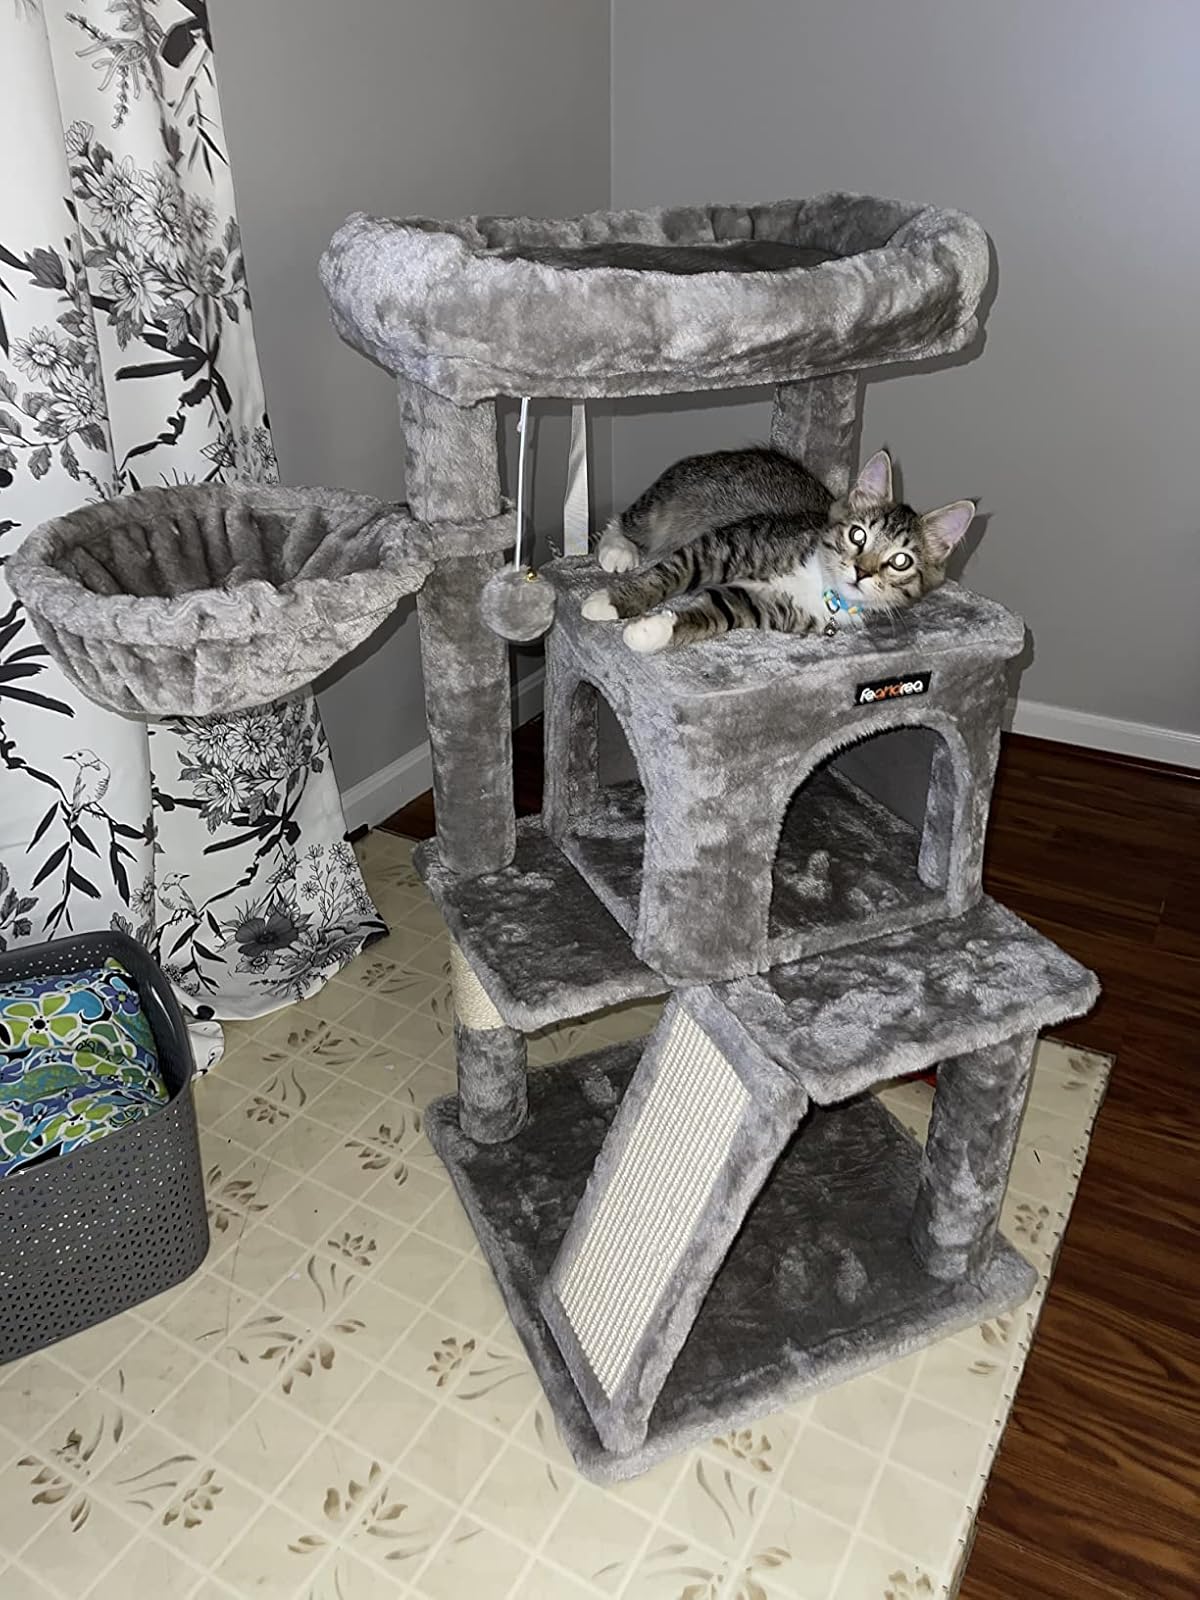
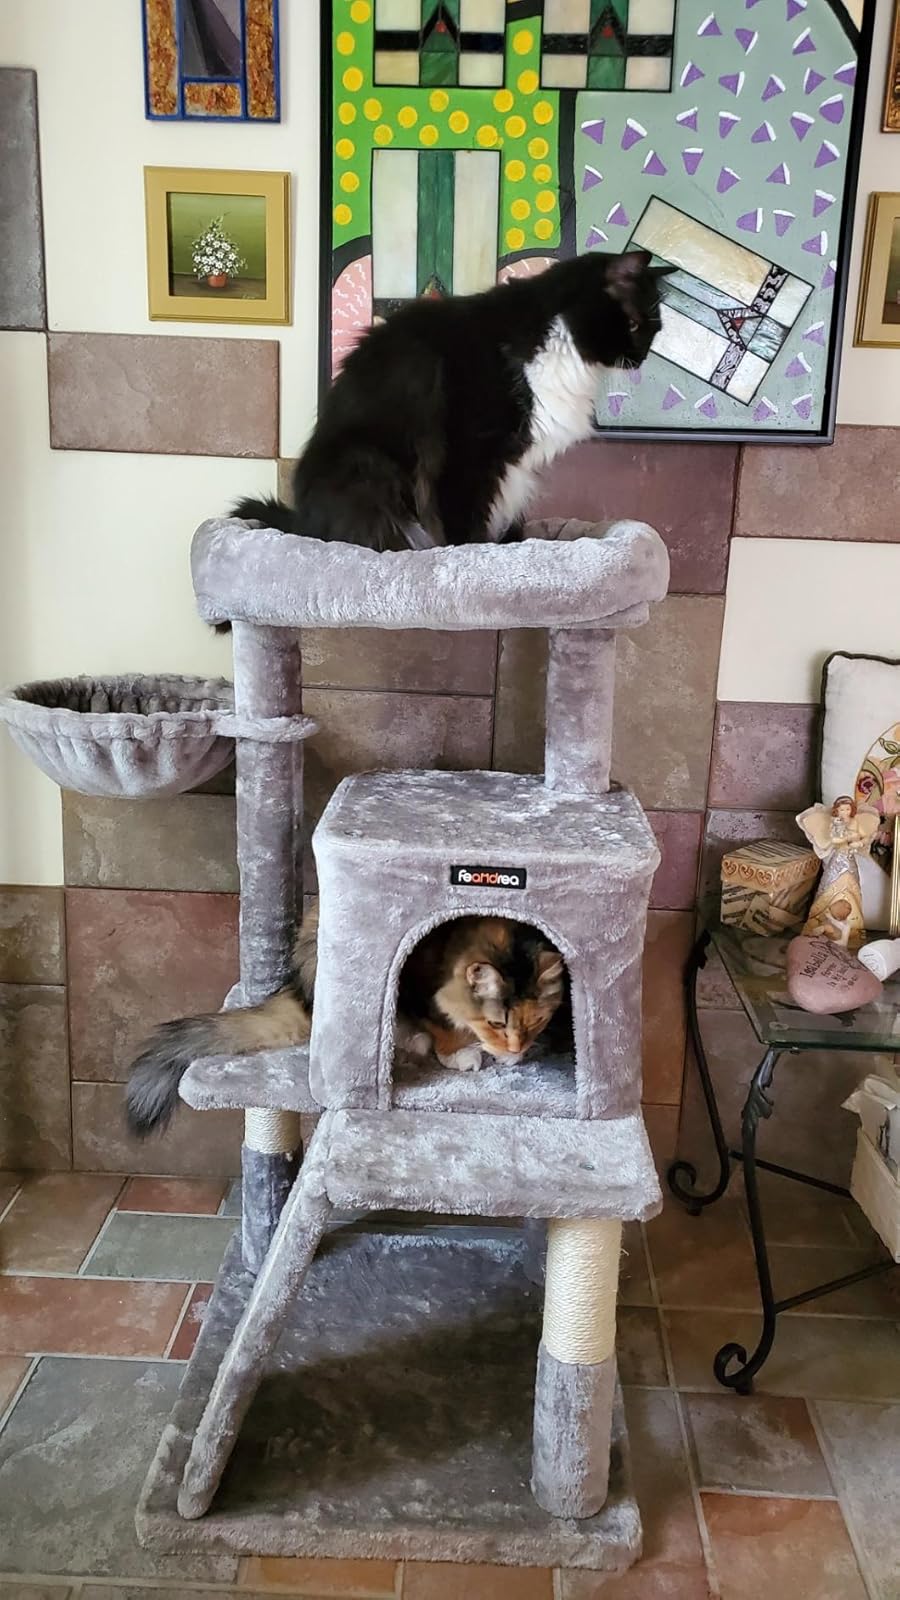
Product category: items_cat tree
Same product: yes